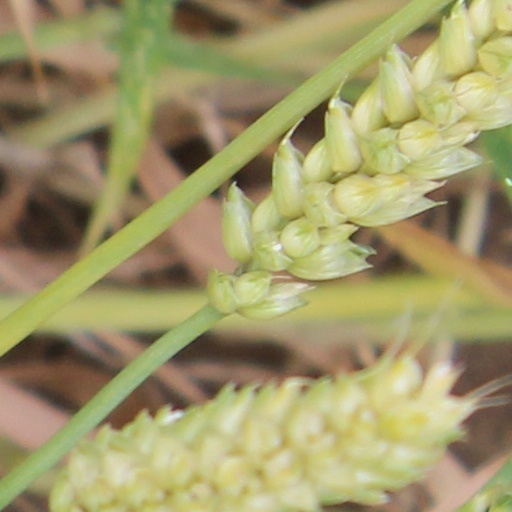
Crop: wheat